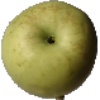
Label: Apple Golden 3